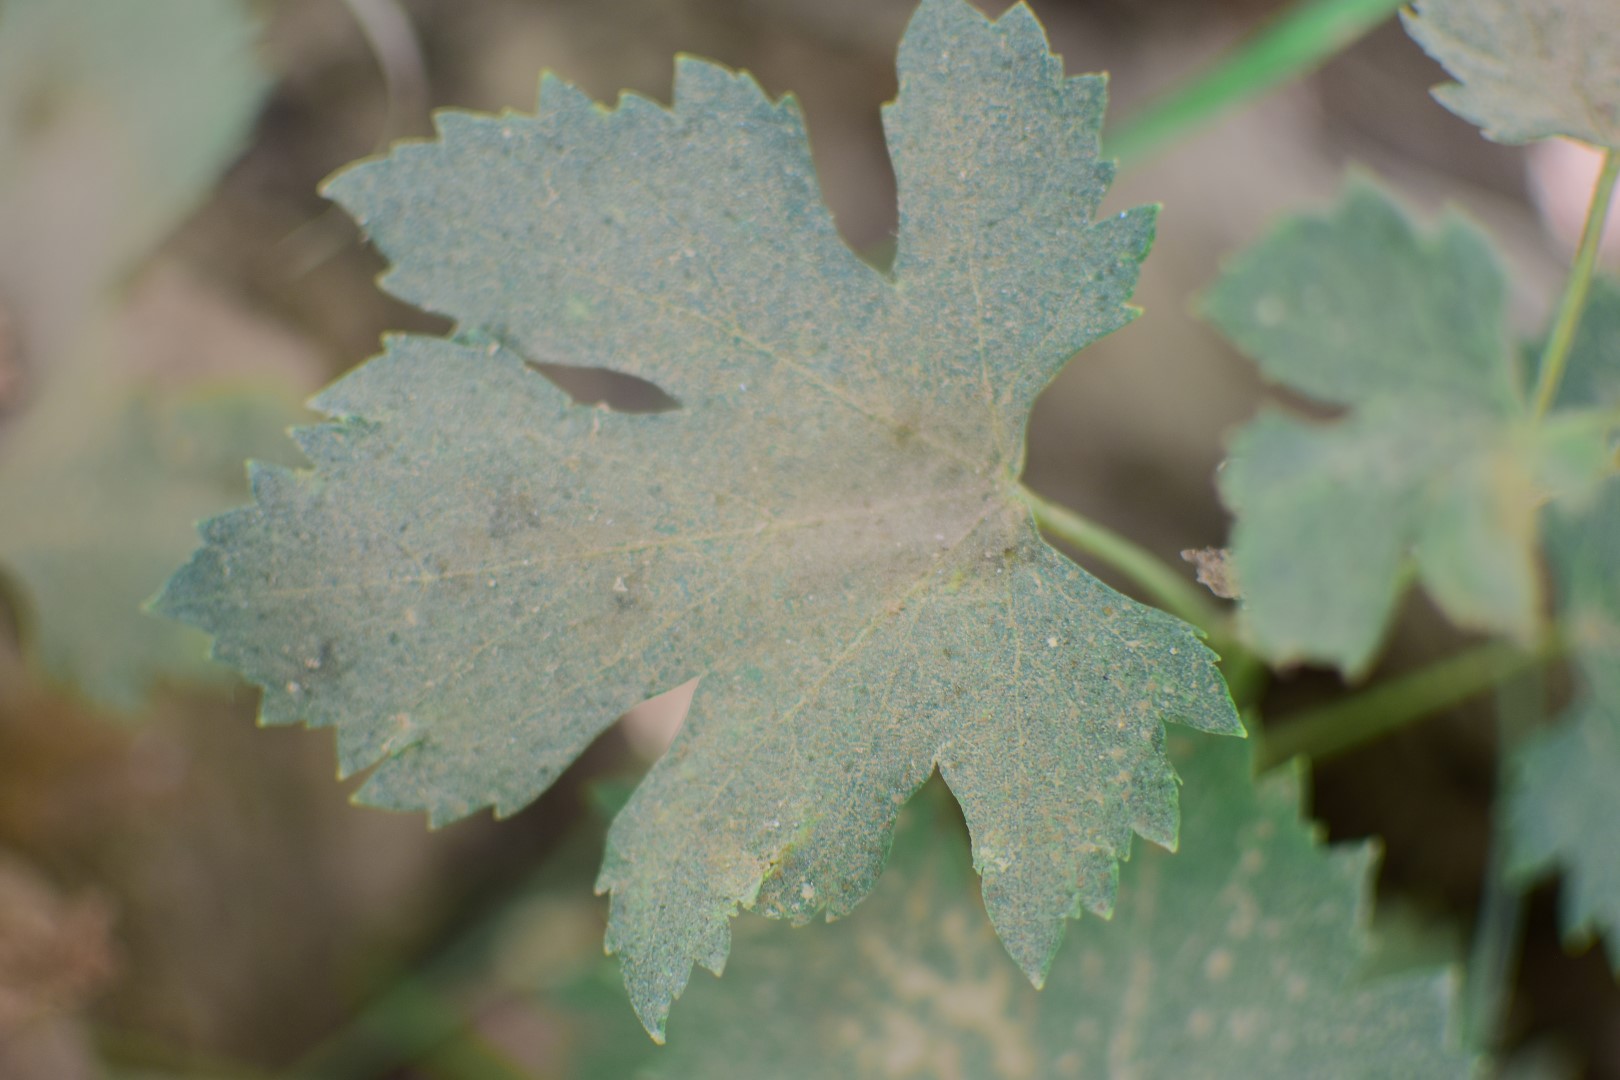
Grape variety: Halawani